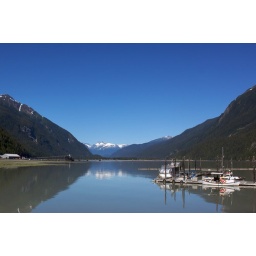
Very hot temperatures have the rivers roaring from snow melt and thus the really dirty water in the rivers and out into the ocean.